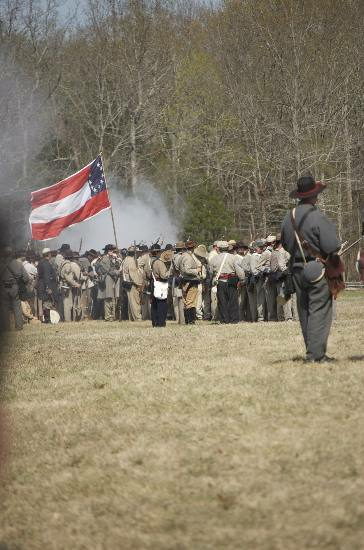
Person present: Yes